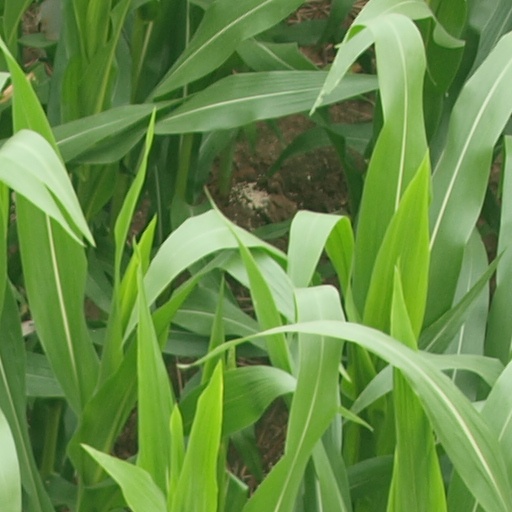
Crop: maize; corn